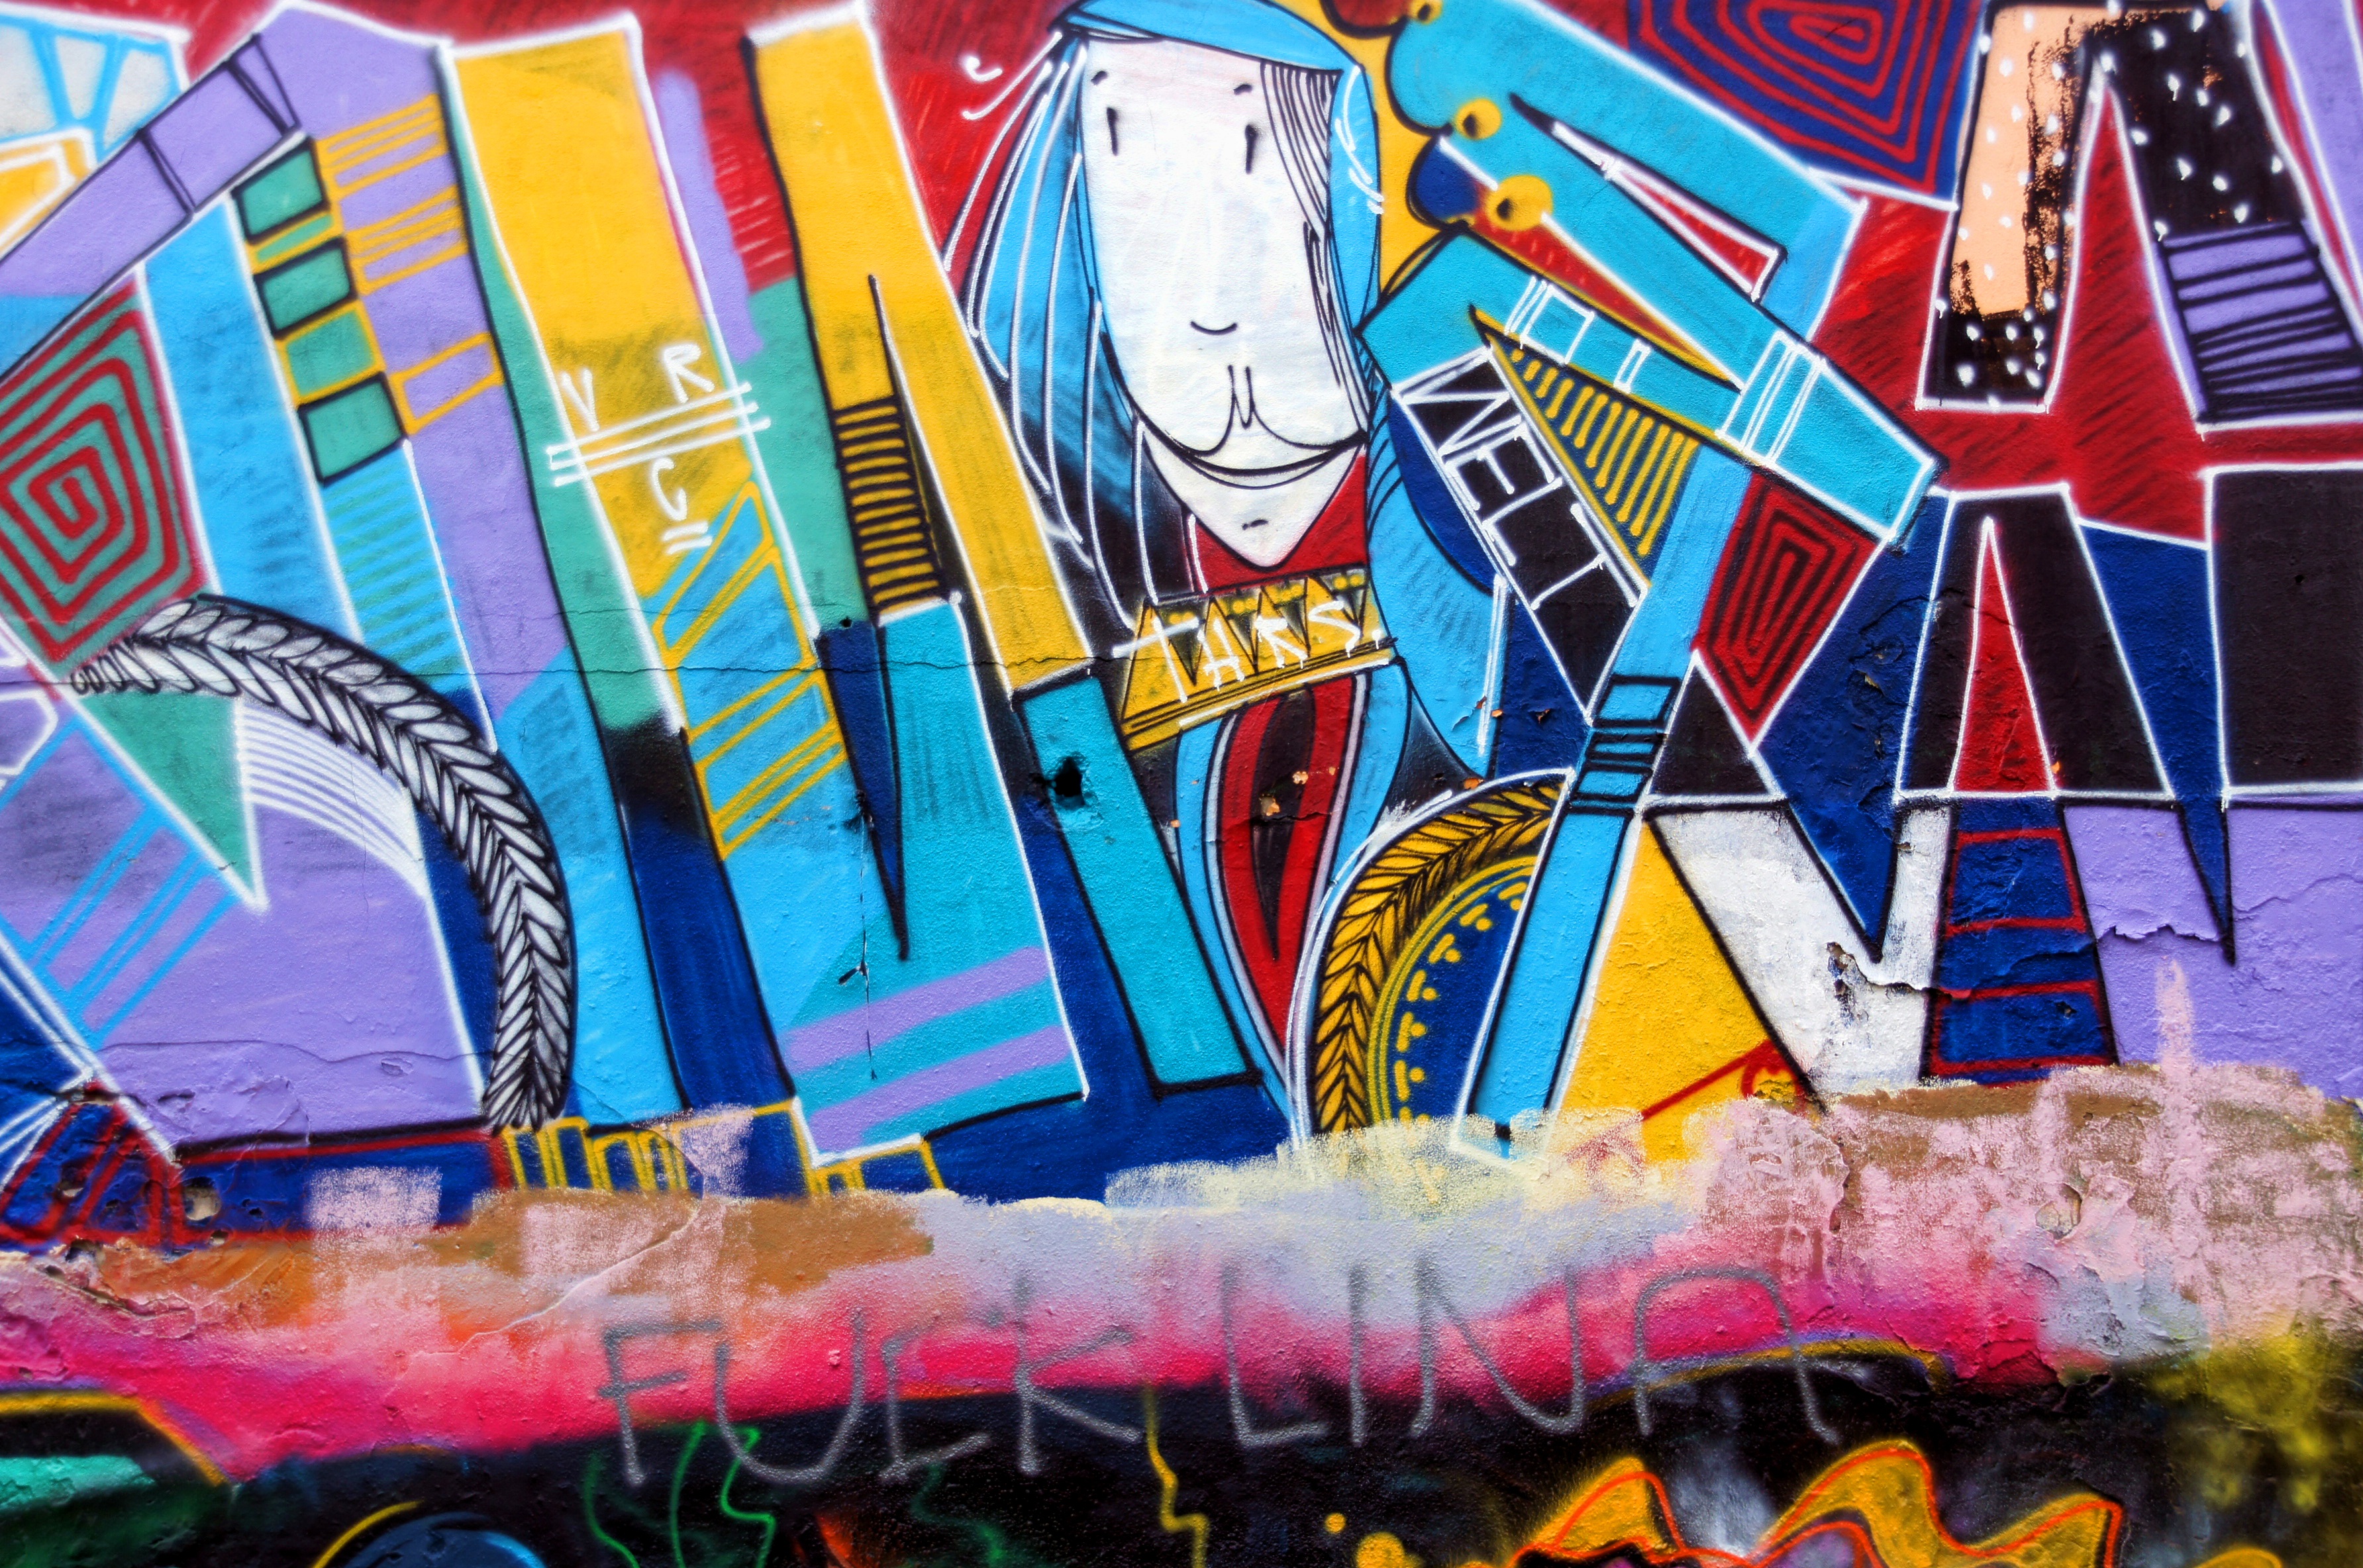
spray, graffiti, painting, street art, art, mural, leipzig, wall painting, modern art, sprayer, hauswand, plagwitz